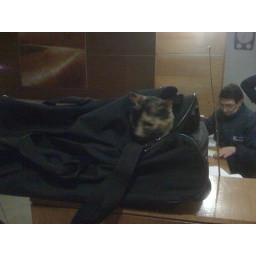
The cat in the bag